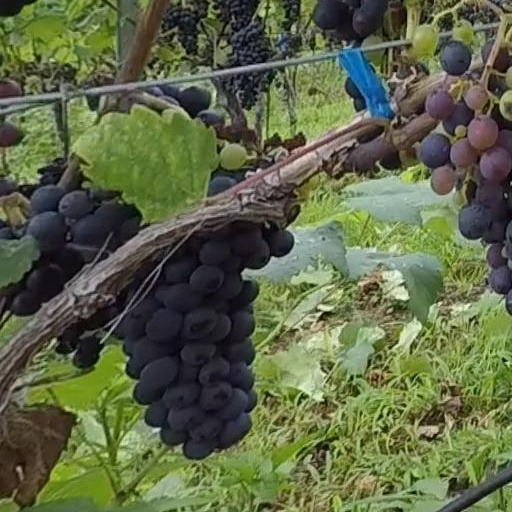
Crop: grape